Al-Buss refugee camp

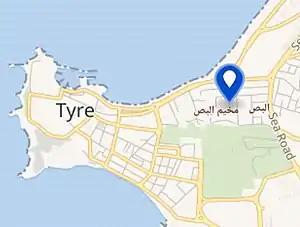
Remains of a Roman aquaeduct in Al-Buss with the camp in the background

Al-Buss camp – also transliterated Bass, Al-Bass, or El-Buss with the definite article spelled either al or el – is one of the twelve Palestinian refugee camps in Lebanon, located in the Southern Lebanese city of Tyre. It had been a refuge for survivors of the Armenian genocide from the 1930s until the 1950s, built in a swamp area which during ancient times had for at least one and a half millennia been a necropolis (see article here). In recent decades it has been ""at the center of Tyre’s experience with precarity"" and ""a space that feels permanent yet unfinished, suspended in time.""